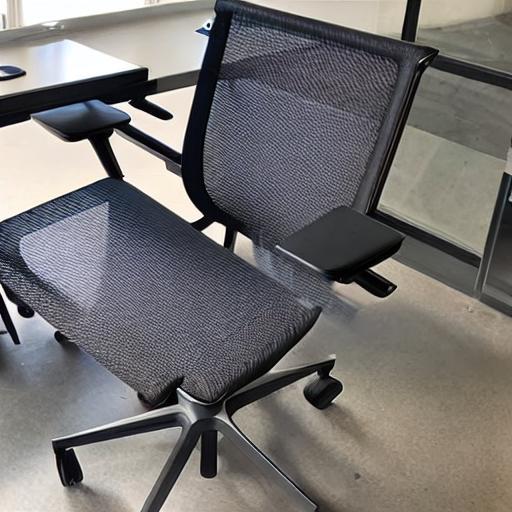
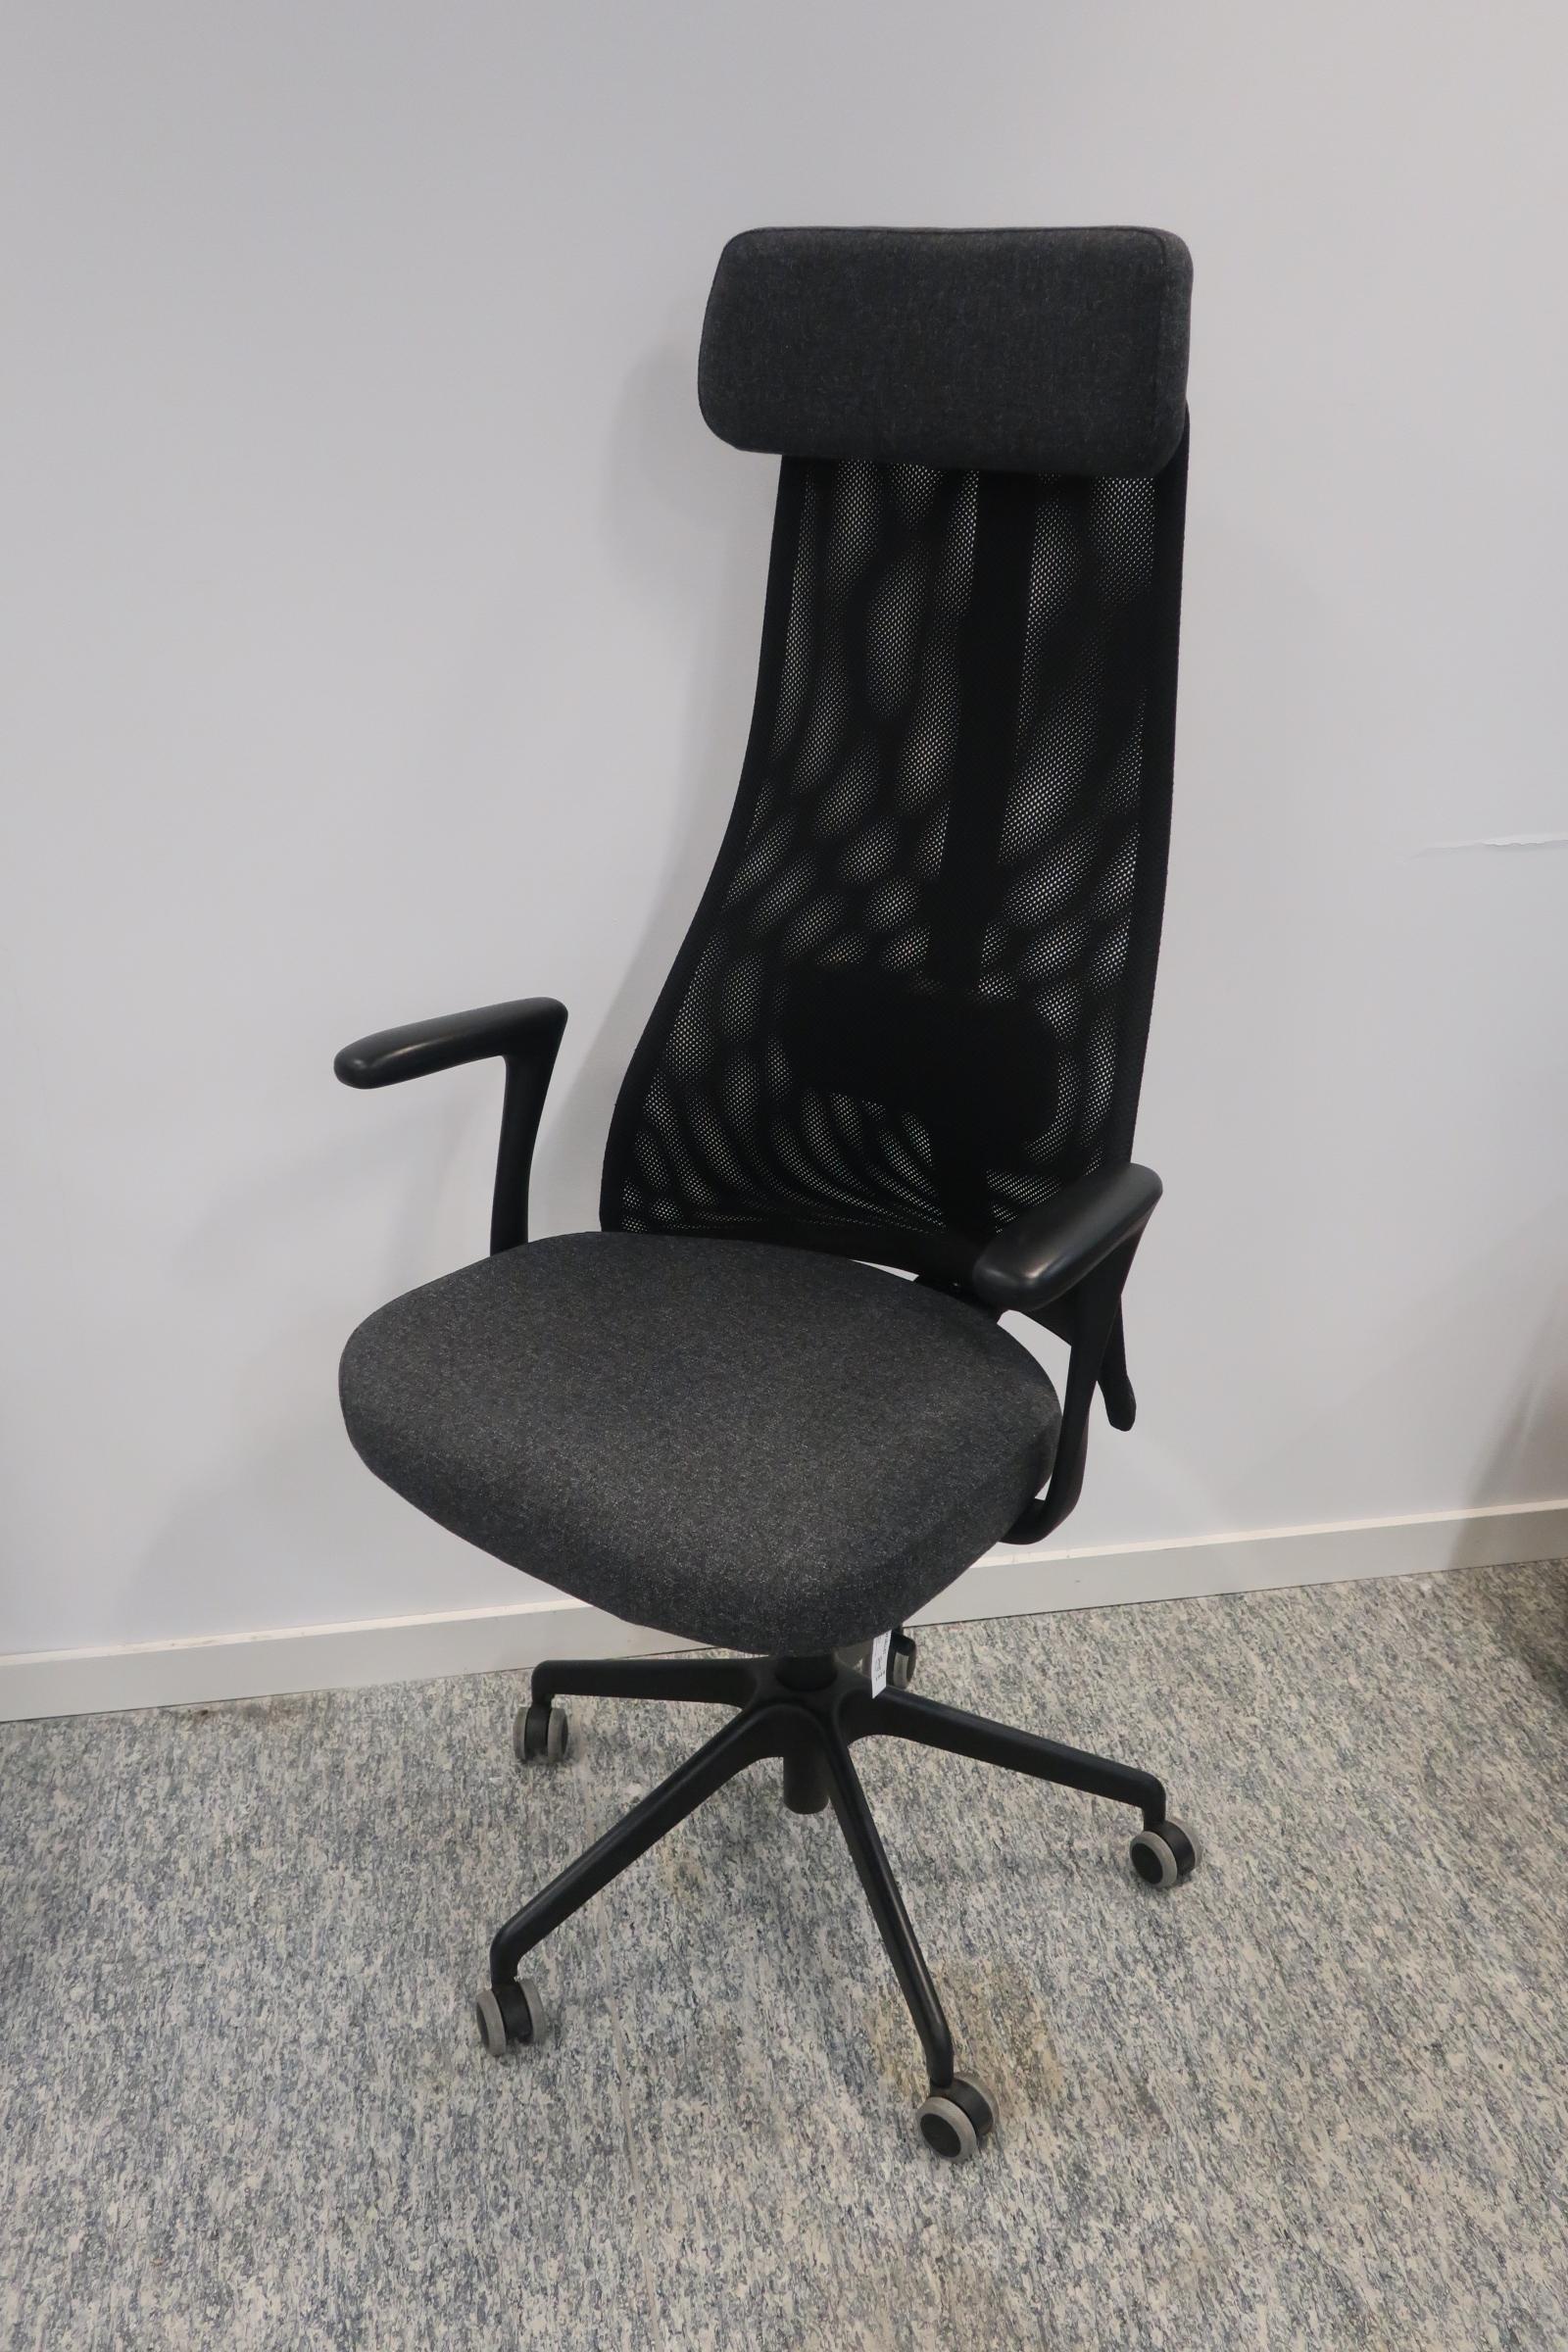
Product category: items_chair
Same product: no